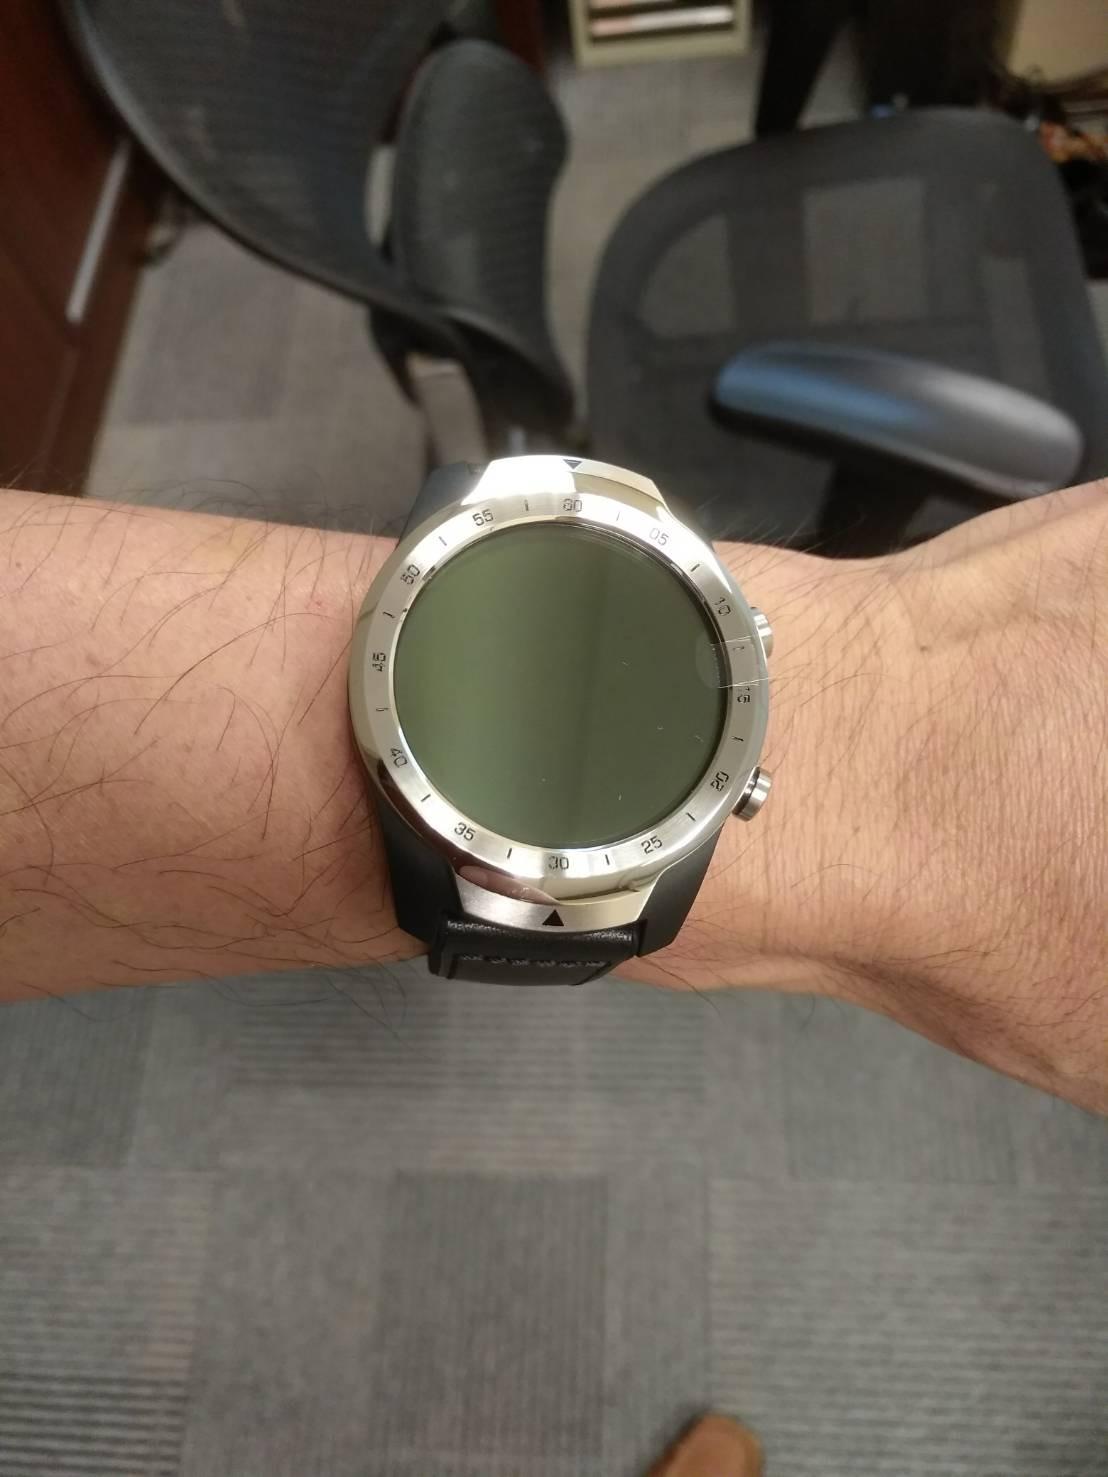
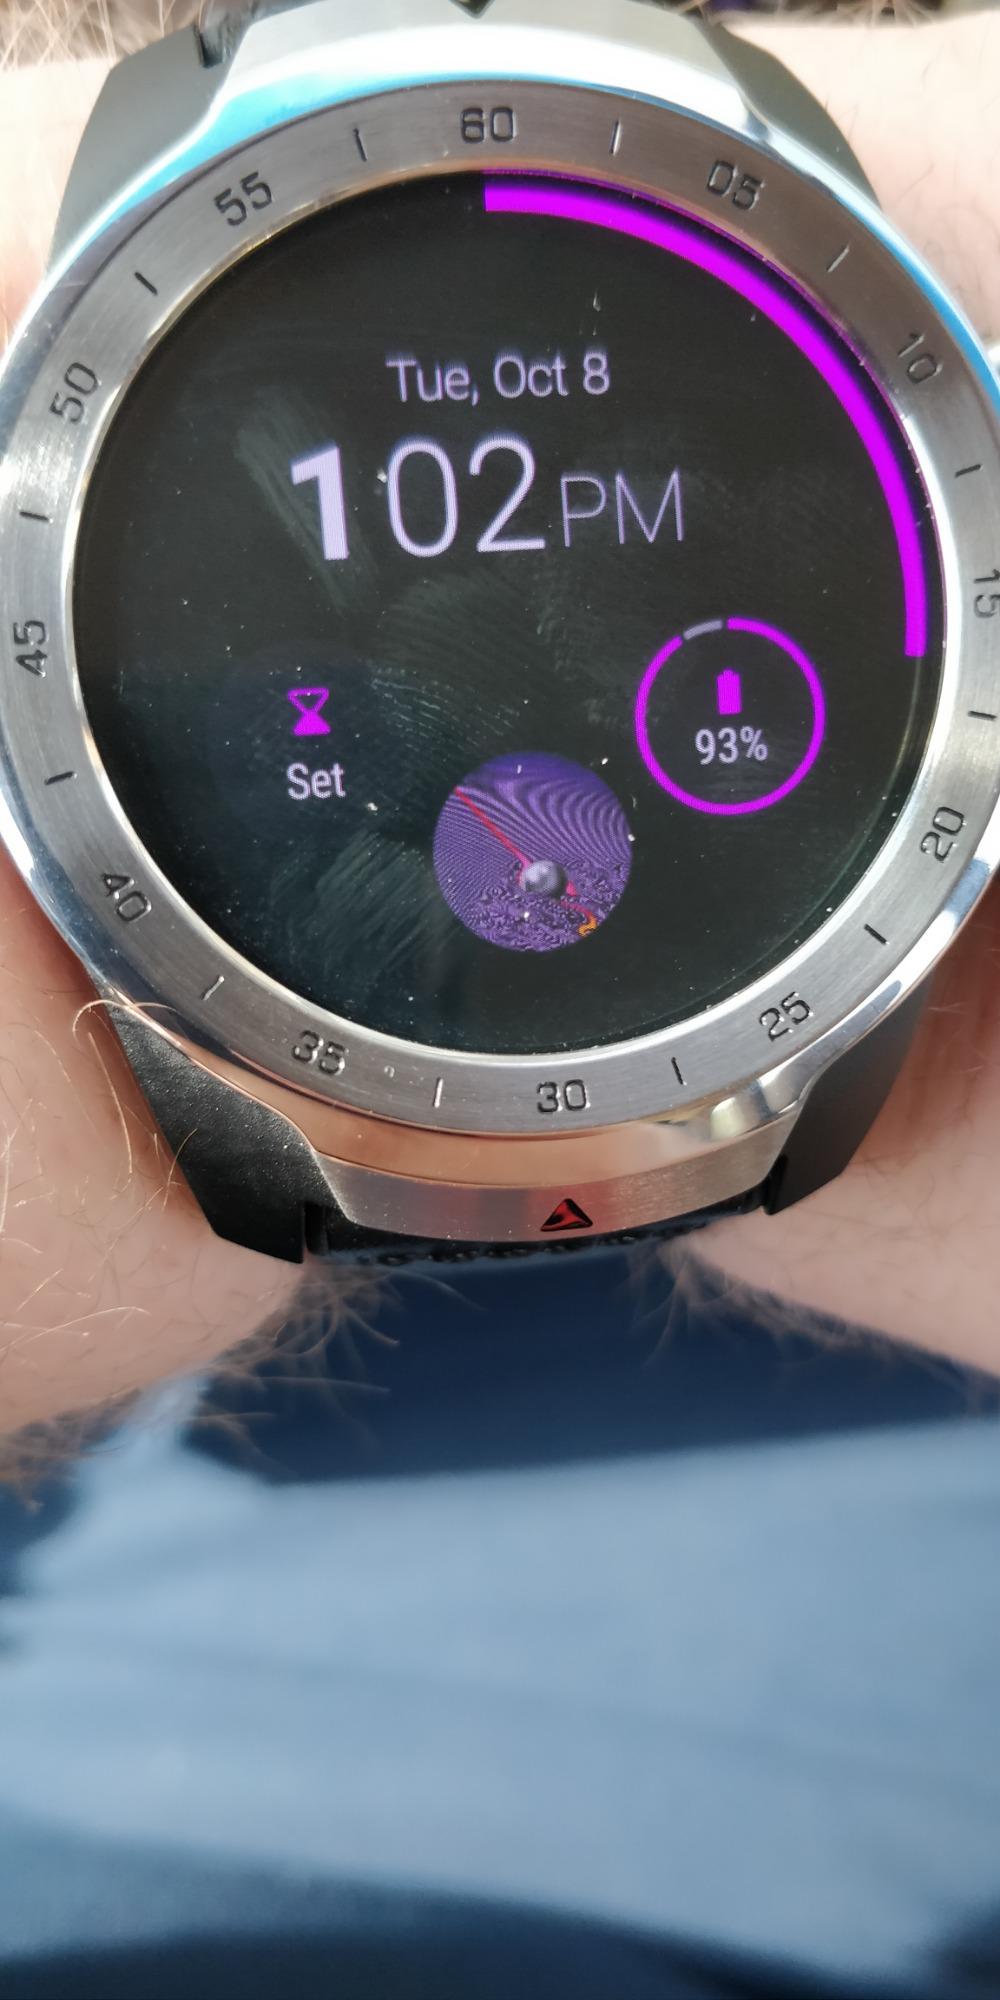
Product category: smartwatch
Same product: yes